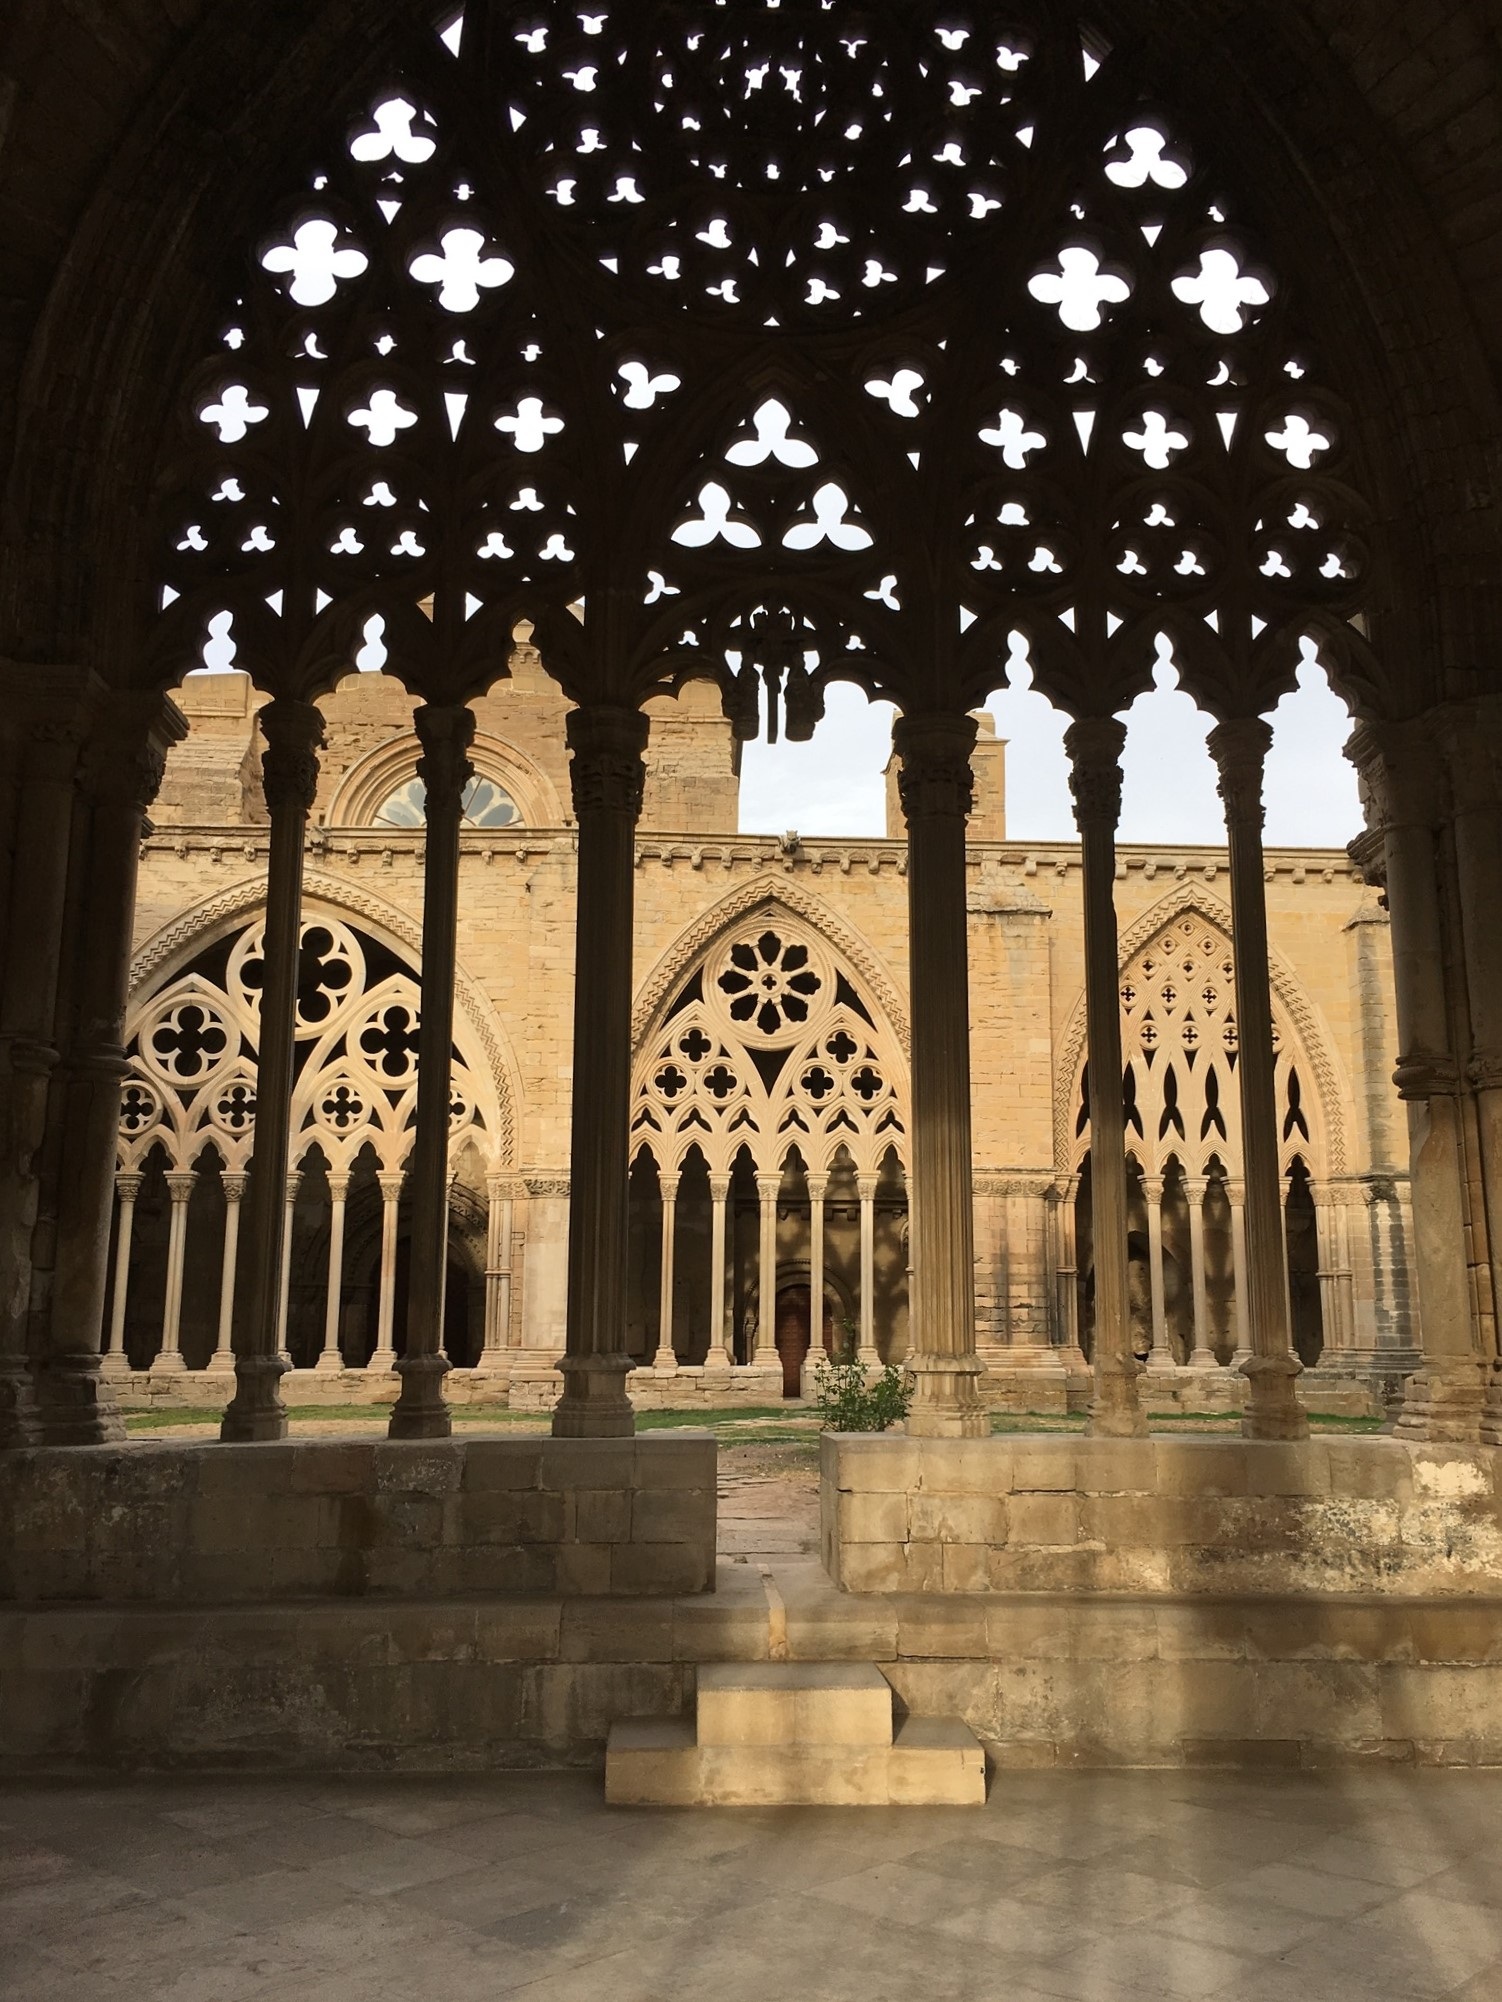
architecture, building, palace, arch, column, cathedral, chapel, place of worship, spain, temple, monastery, symmetry, mosque, lleida, ancient history